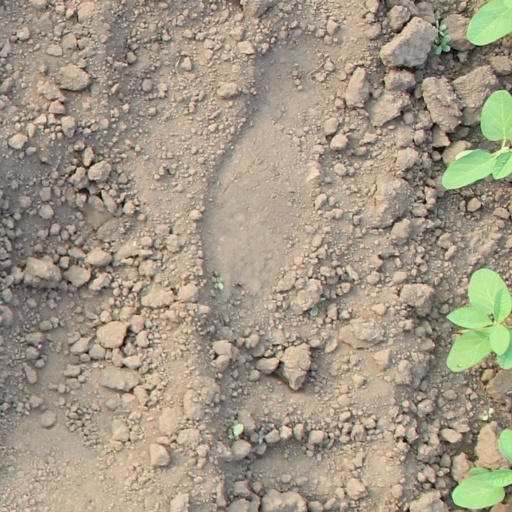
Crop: soybean